Oslo byleksikon

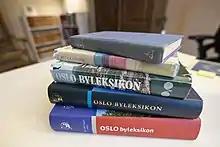
The five book editions of the encyclopedia Oslo byleksikon

The first edition of "Oslo byleksikon" was published by the Tanum publishing house. It was written and edited by the geographer Aksel Arstal (1855–1940), who was more than 80 years old at the time of publication. In the edition's preface, Arstal states that "the book should contain everything what an Oslo citizen ought to know about the city and the region he frequently visits". Arstal also stated that he wanted the entries in the encyclopedia to be "short, accurate and factual" and without "passion".